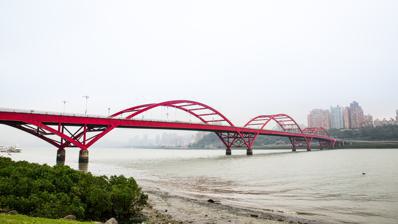
Building: Guandu Bridge
Country: Taiwan
Year built: 1983
Bridge in New Taipei, Taiwan Guandu Bridge 關渡大橋 Coordinates 25°07′32″N 121°27′26″E / 25.1256°N 121.4572°E / 25.1256; 121.4572 Carries Provincial Highway 15 Crosses Tamsui River Locale New Taipei , Taiwan Characteristics Design Arch bridge Total length 809 metres (2,654 ft) Width 19 metres (62 ft) Height 87.8 metres (288 ft) No. of spans 5 Piers in water 4 History Designer Tung-Yen Lin Construction start April 1980 Construction end October 1983 Opened 31 October 1983 Location 25°07′32″N 121°27′26″E / 25.12556°N 121.45722°E / 25.12556; 121.45722 The Guandu Bridge ( Chinese : 關渡大橋 ; pinyin : Guāndù Dàqiáo ; Pe̍h-ōe-jī : Koan To Toa Kio ) is a bridge in New Taipei , Taiwan . It spans over the Tamsui River and links Bali District and Tamsui District . The bridge is a 165 meters long through arch bridge designed by Tung-Yen Lin under T.Y. Lin International. It now carries the Provincial Highway 15 . History Bridge construction started in April 1980 and was completed on 31 October 1983. Transportation The bridge is accessible within walking distance west of Guandu Station of Taipei Metro . See also List of bridges in Taiwan Transportation in Taiwan Danjiang Bridge References